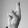
ASL letter: R